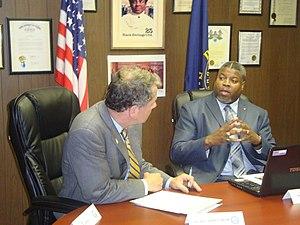
La mort de John Crawford III a eu lieu le 5 août 2014. Crawford était un homme afro-américain de 22 ans abattu par l'officier de police de Beavercreek Sean Williams, dans un magasin Walmart à Beavercreek, Ohio, près de Dayton, alors qu'il tenait un pistolet BB.